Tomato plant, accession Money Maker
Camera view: bottom (45 deg); turntable rotation: 90 degrees
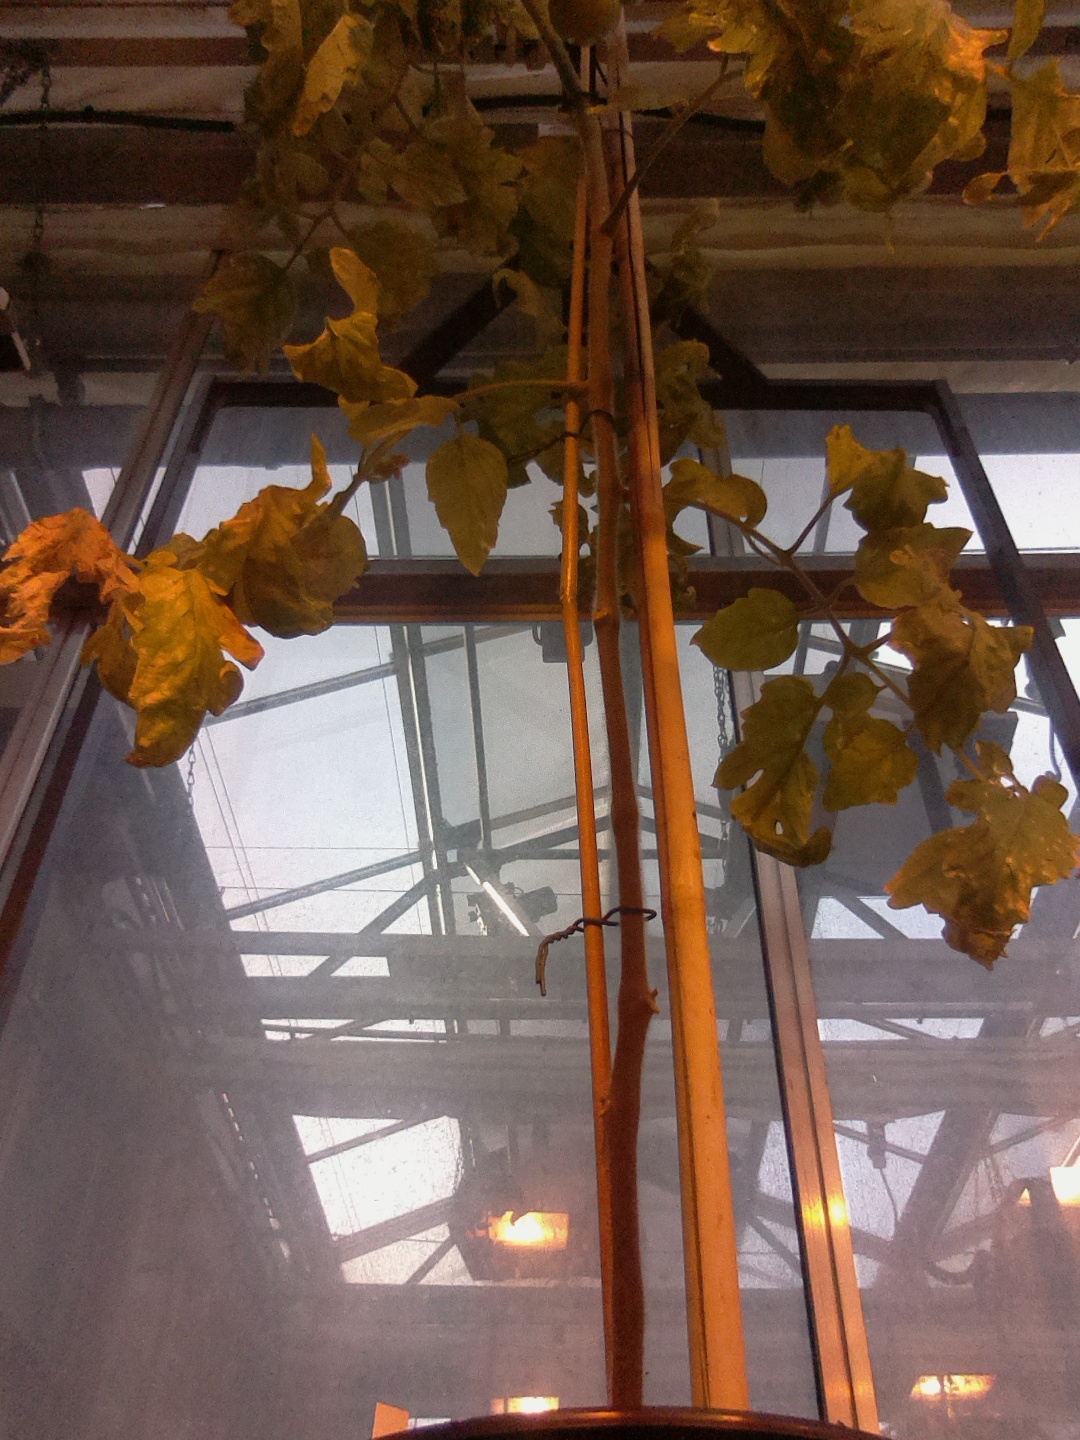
BBCH growth stage 79: 90% -100% of final fruit size